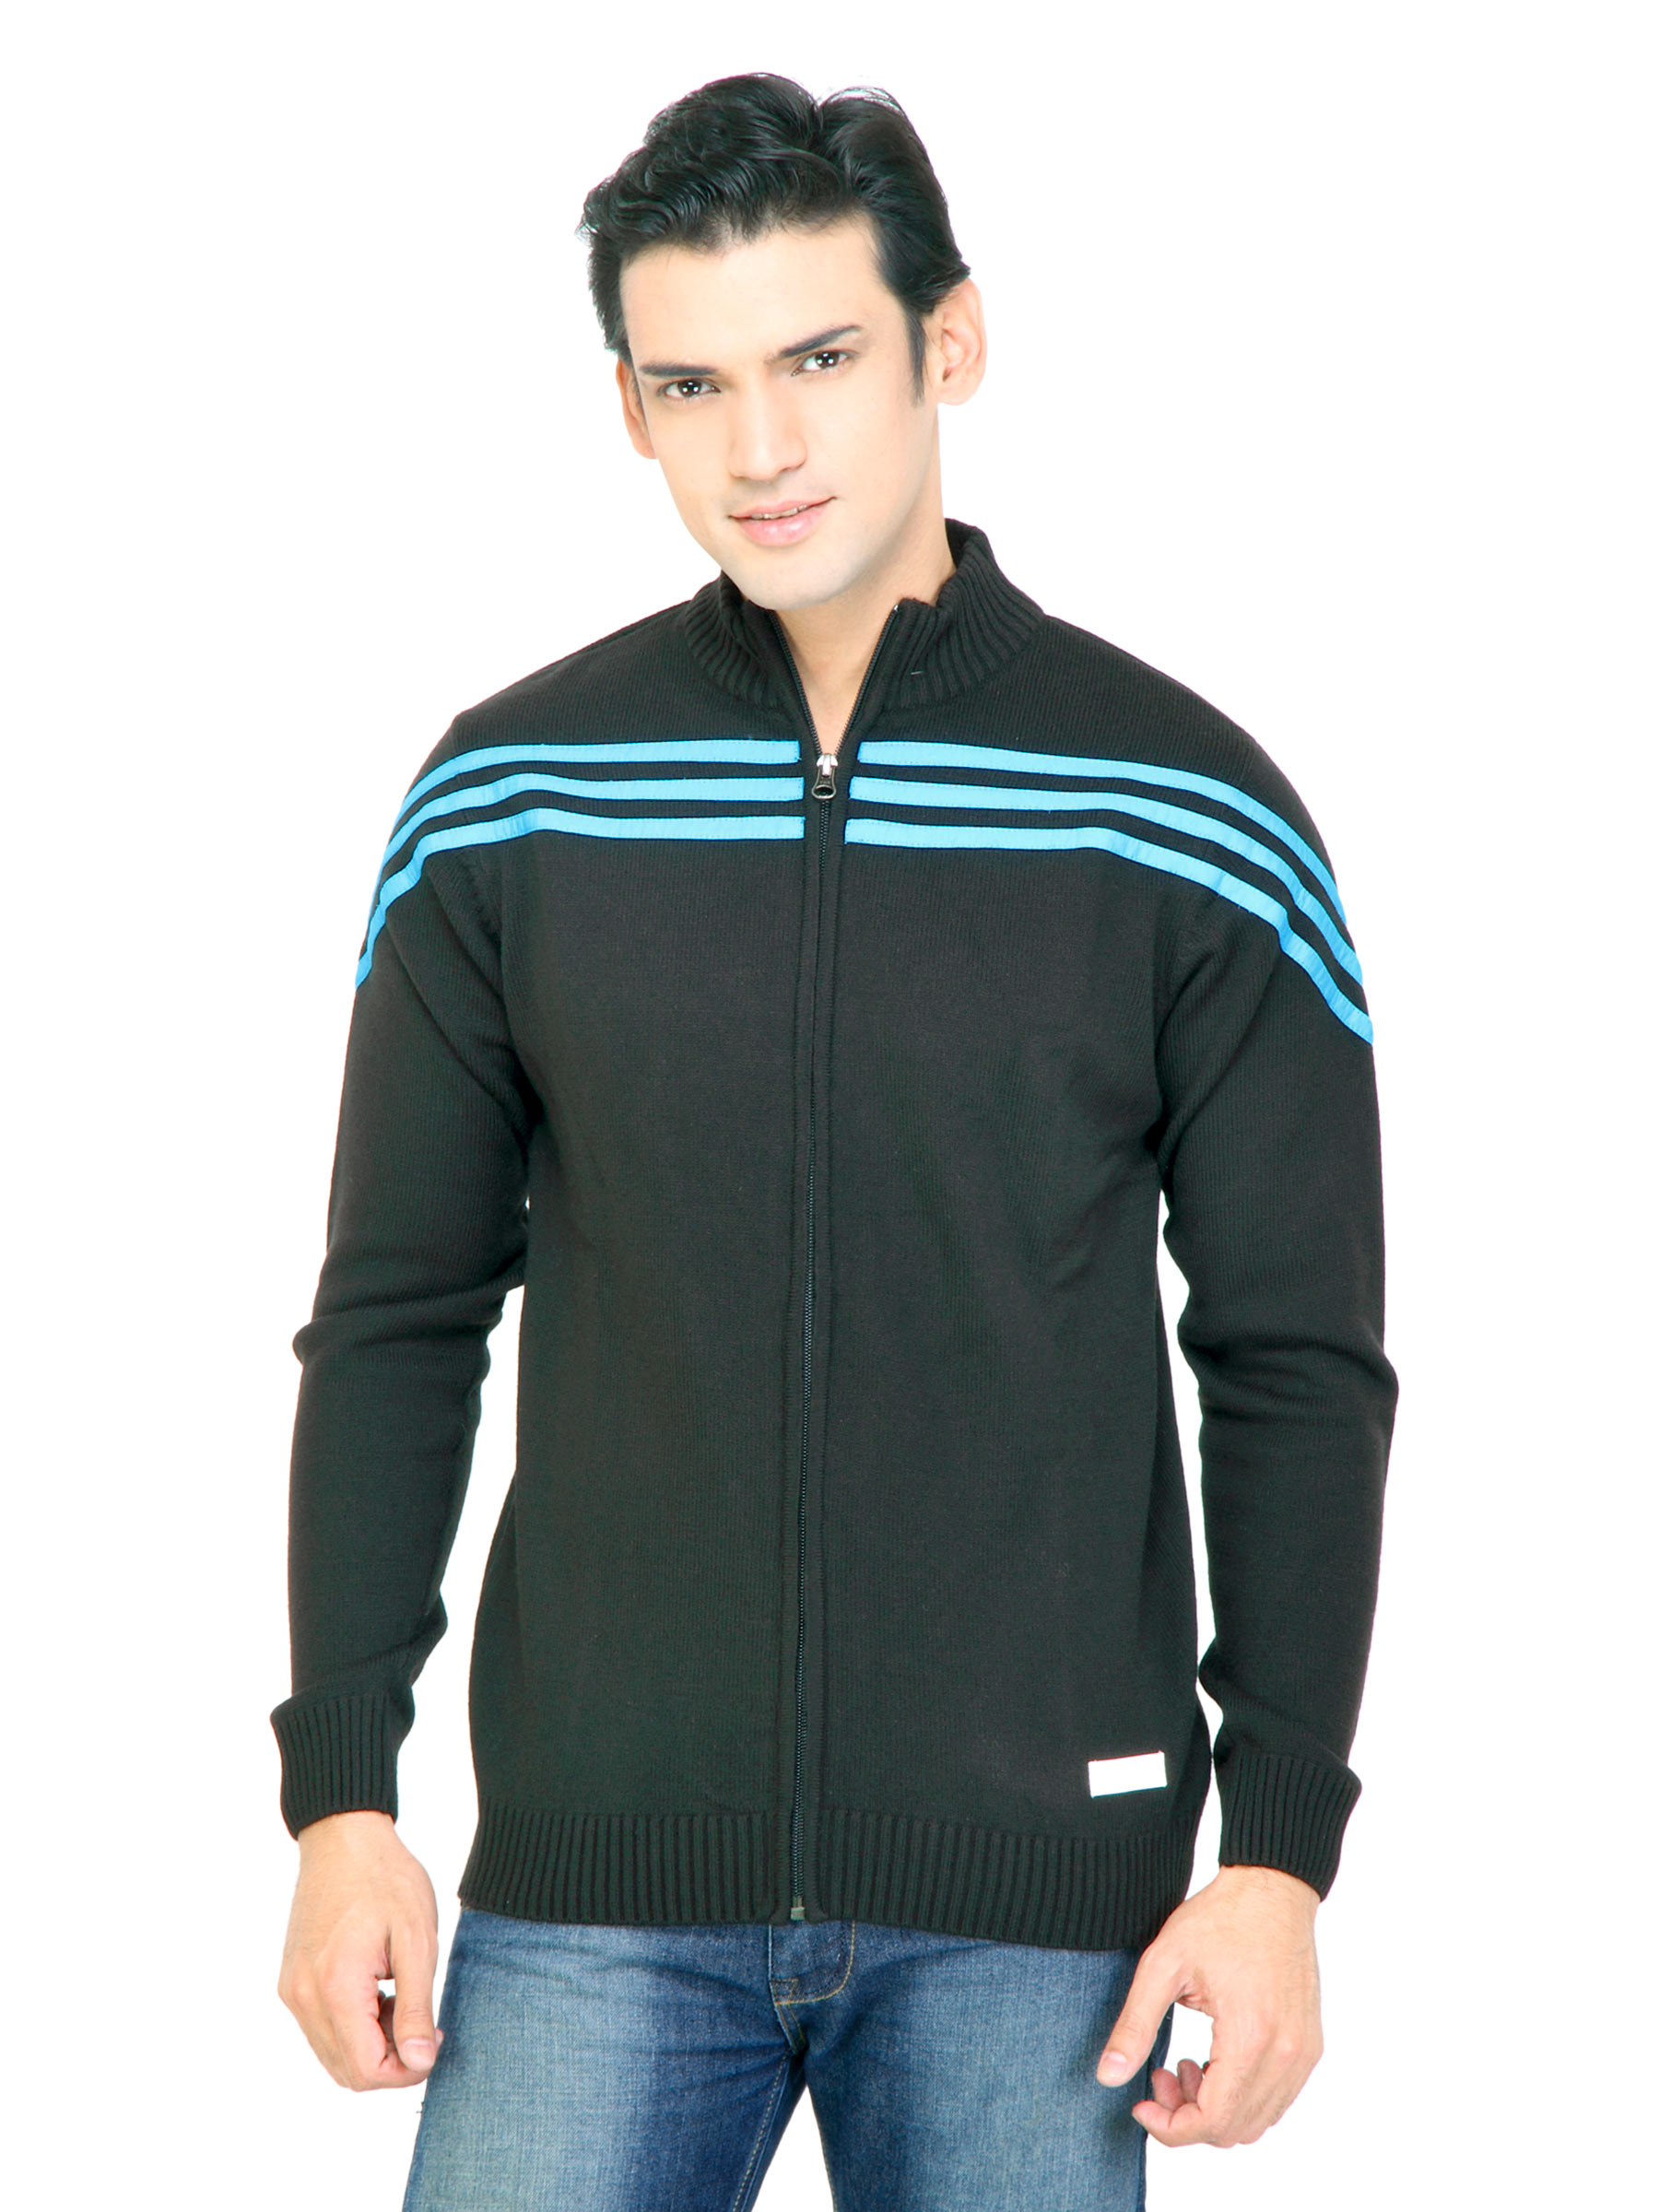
ADIDAS Men Solid Grey Sweaters
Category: Apparel / Topwear / Sweaters
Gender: Men
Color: Grey
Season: Fall 2011
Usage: Casual